Assessing Russian Activities and Intentions in Recent US Elections

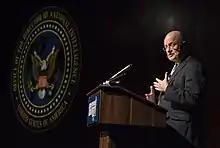
Director of National Intelligence James Clapper

On the afternoon of January 6, 2017, the ODNI published the declassified edition of the report titled "Assessing Russian Activities and Intentions in Recent US Elections", less than one month after the Obama administration had requested a thorough review. Earlier in the day, FBI director James Comey, CIA director John Brennan, NSA director Mike Rogers, and Director of National Intelligence James Clapper briefed President-elect Donald Trump on the classified findings of the intelligence community during a meeting at Trump Tower, and then Comey privately briefed Trump about the most salacious allegations in the Steele dossier. On Tuesday, January 4, Trump tweeted that "the briefing was delayed until Friday", even though no briefing had been scheduled for Tuesday, and he insinuated that information was being withheld from him. After being briefed, Trump called the meeting "constructive" but Comey would later claim that Trump's reaction had disturbed him, compelling him to document the conversation in a memo. The next day, Trump issued a statement claiming "Intelligence stated very strongly there was absolutely no evidence that hacking affected the election results," which some have called a contradiction of the report's insistence that it had not undertaken an analysis of the effect of Russia's influence campaign on voters and public opinion. However, the report also indicates that Russian actions were limited to influence and propaganda, not the voting process itself.